Jesús Carroza

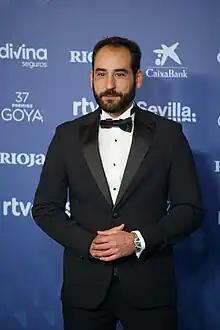
Carroza attending the 37th Goya Awards

Jesús Carroza Rodríguez was born on November 7th 1987. He is a Spanish actor who won the Goya Award for Best New Actor for his role as Richi in "7 Virgins" (2005).